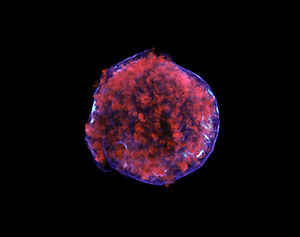
Chandra X-ray Observatory / Galleri
Chandra X-ray Observatory, tidligere kaldet Advanced X-ray Astrophysics Facility, er et rumobservatorium opsendt af NASA med rumfærgen Columbia på mission STS-93 den 23. juli 1999. Chandra observerer røntgenstråling og er mere end 100 gange mere følsom end noget tidligere røntgenteleskop takket være udformningen af dets spejle. Da Jordens atmosfære beskytter mod den kosmiske røntgenstråling, er det meget vanskeligt fra jordbaserede observatorier at foretage observationer af kosmisk røntgenstråling, hvorfor det er nødvendigt med rumteleskoper for at kunne foretage observationer i røntgen-spektret. Chandra er en satellit, der er i et 64-timers omløb om Jorden. Pr. 2015 er Chandra fortsat aktiv.